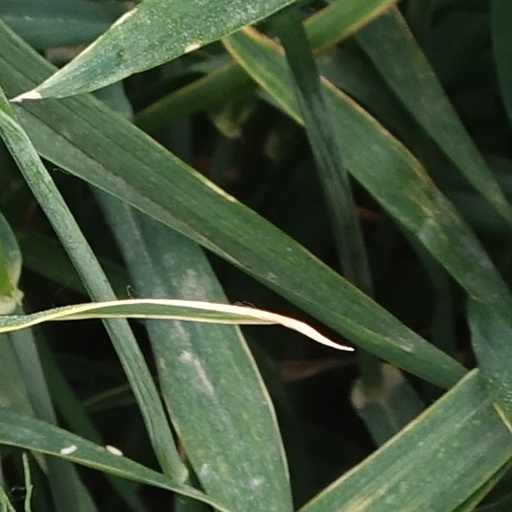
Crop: wheat